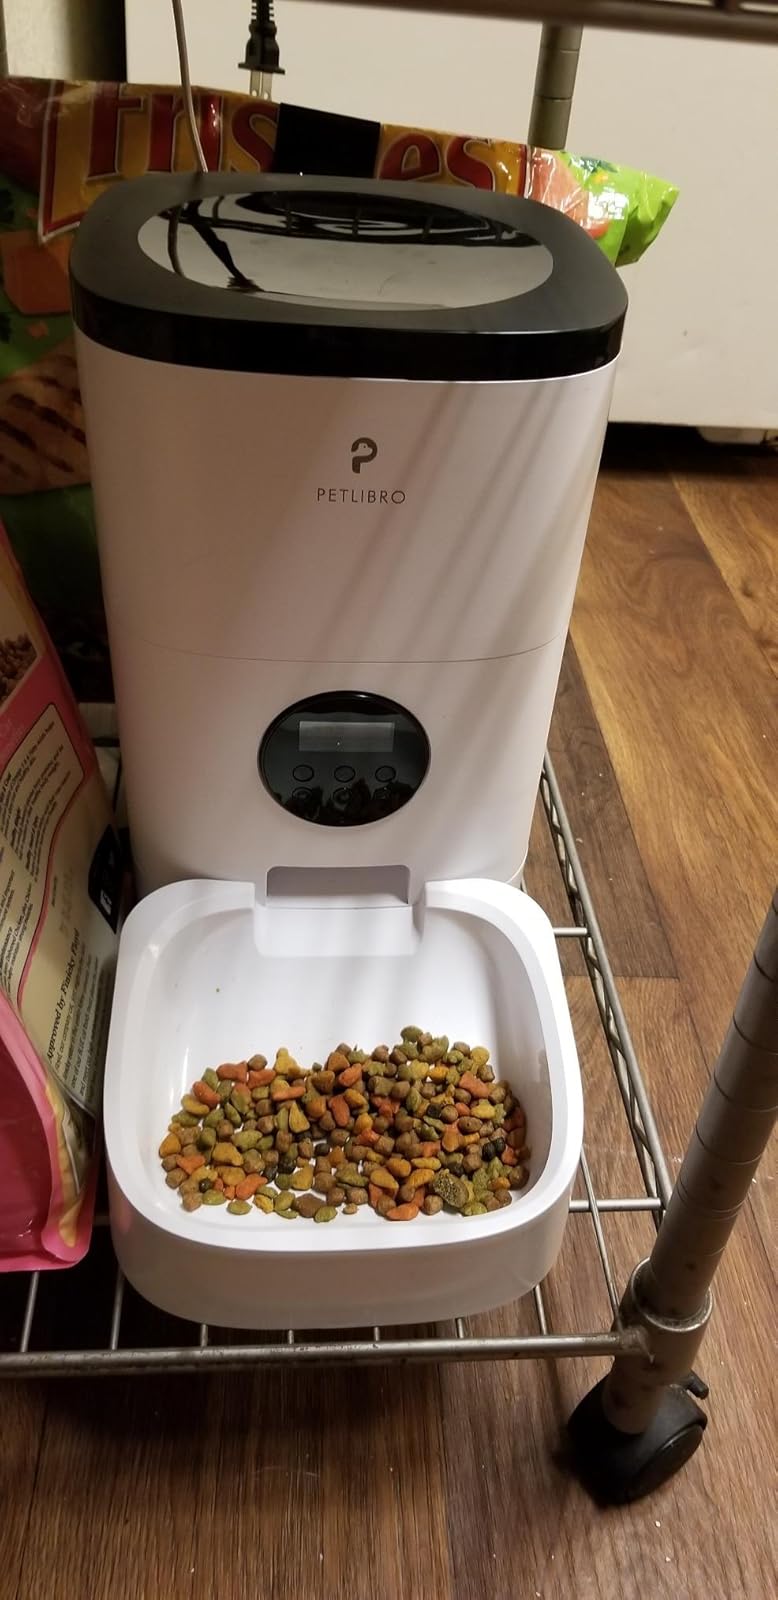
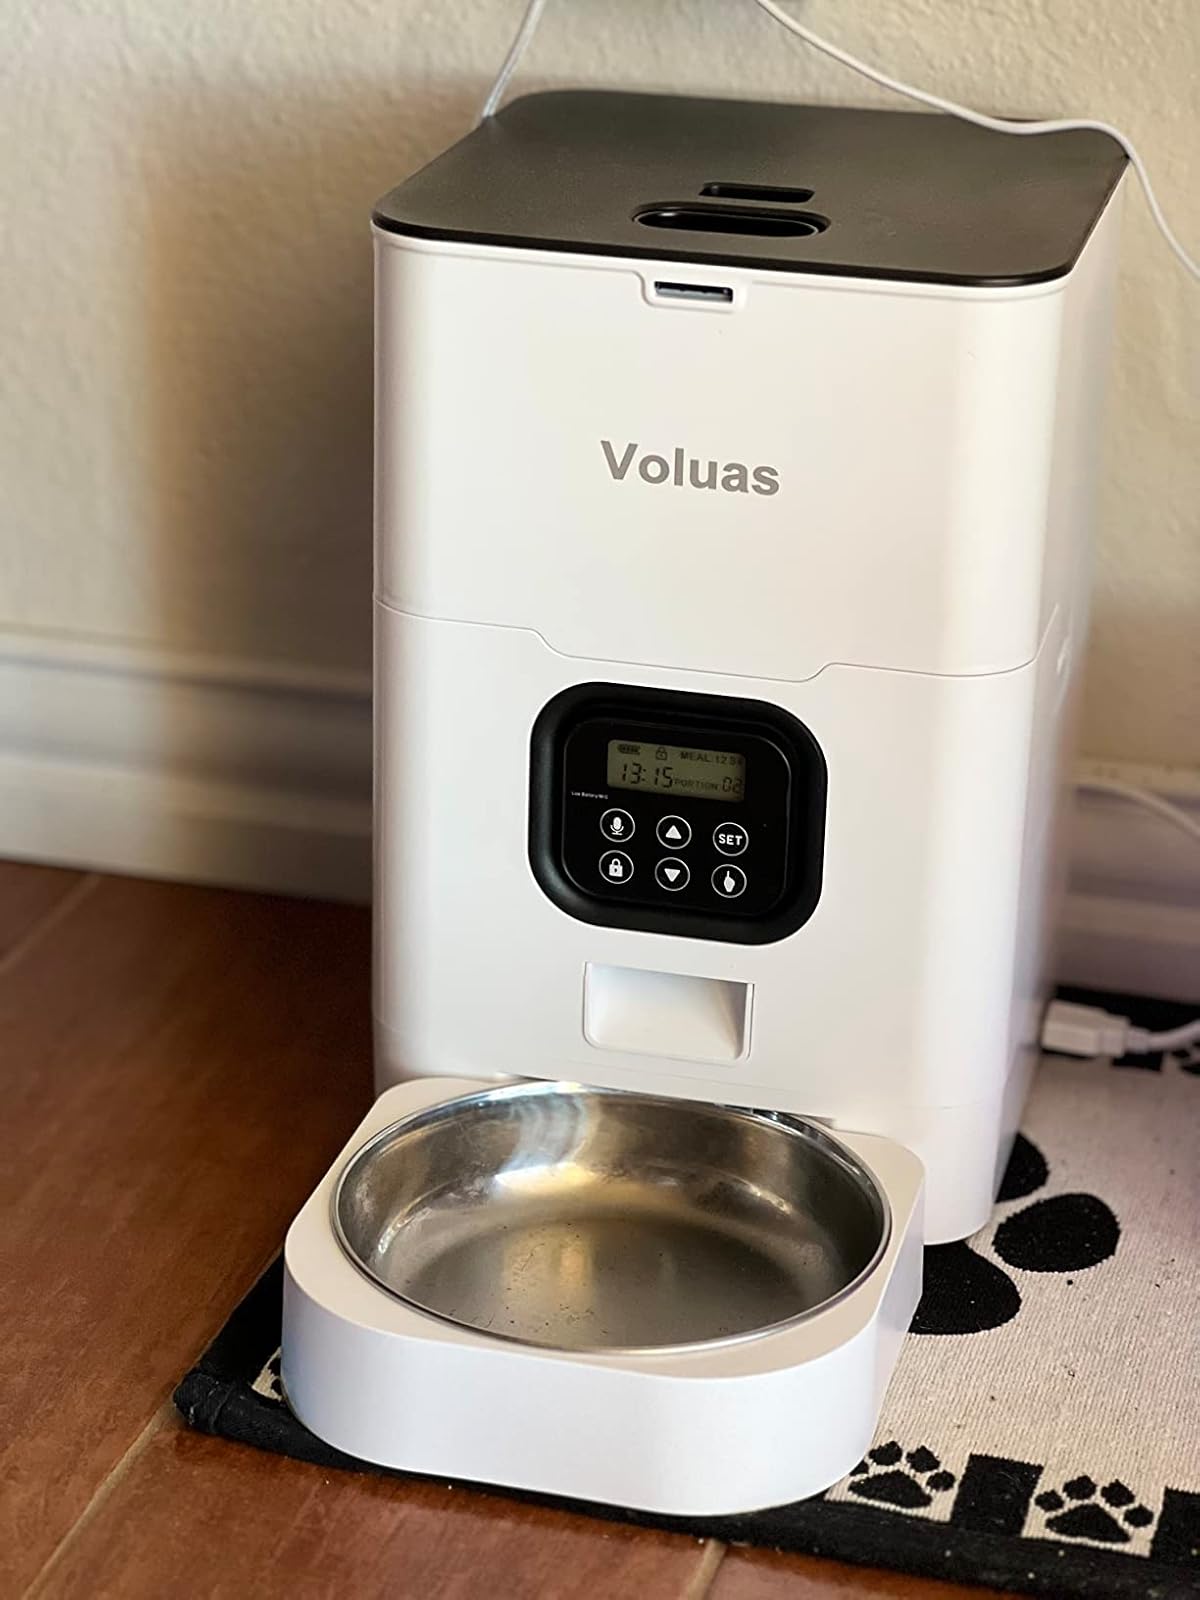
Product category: items_feeder
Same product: no